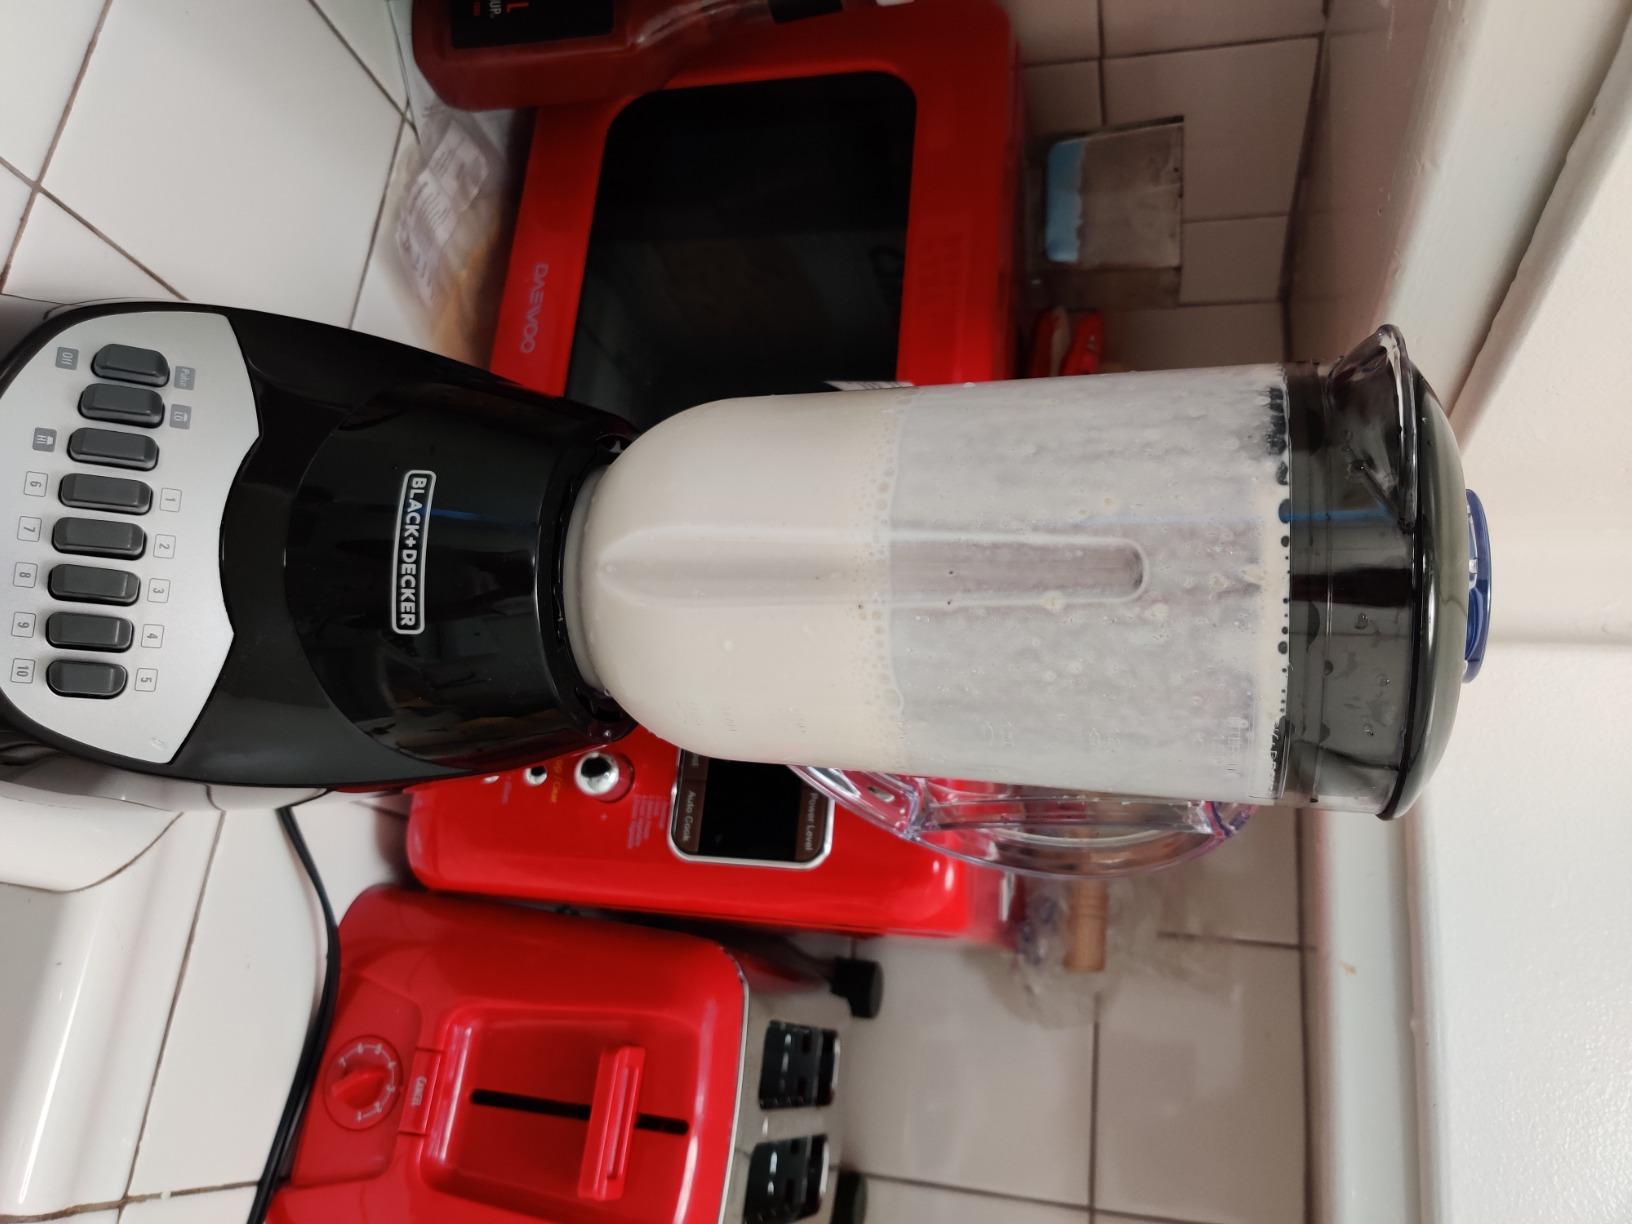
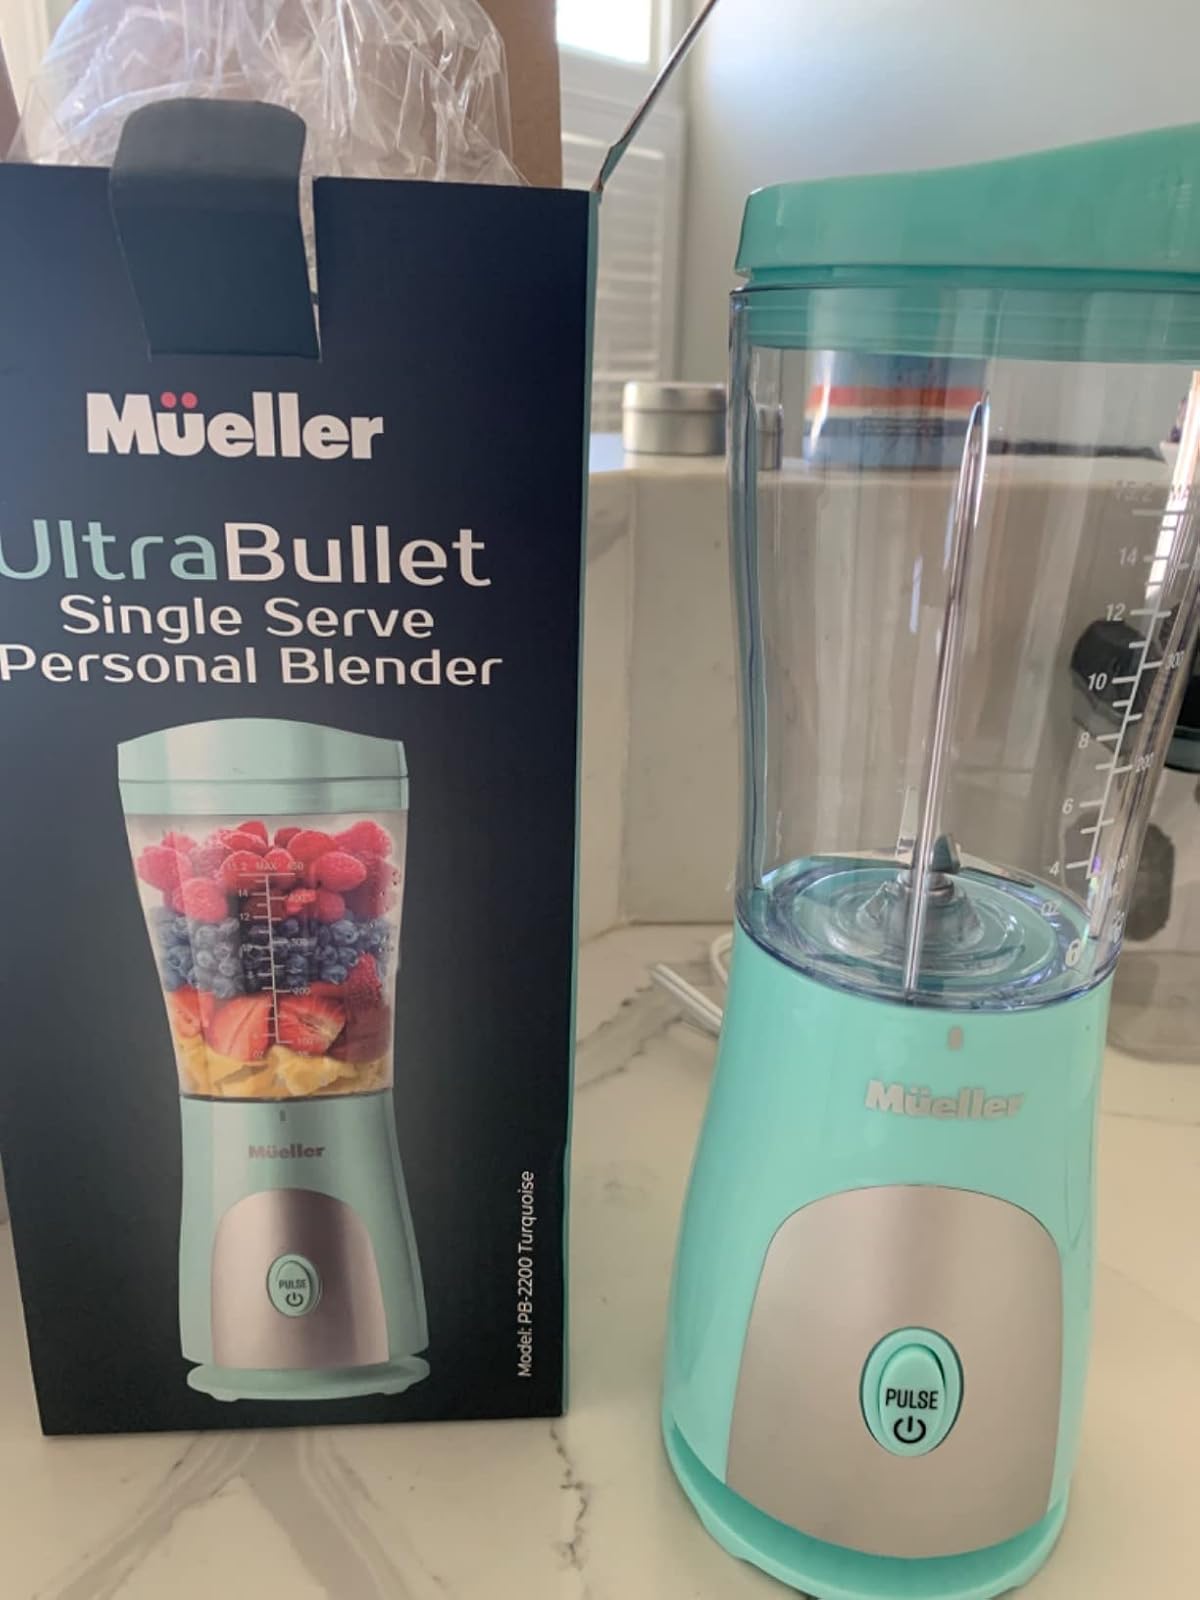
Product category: items_blender
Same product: no